Jewish cuisine

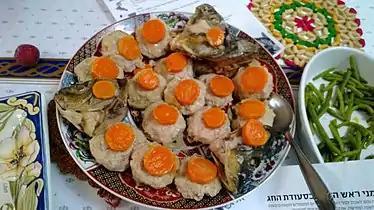
Gefilte fish with carrot slices and "chrain"

With kosher meat not always available, fish became an important staple of the Jewish diet. In Eastern Europe it was sometimes especially reserved for Shabbat. As fish is not considered meat by the culinary definition nor in the Judaic context, it is consumed by many observant Jews who consider to be permissible to eat fish with milk and other dairy products. However, within various Jewish communities there are different rules regarding fish and dairy. For instance, many Sephardim do not mix fish with milk or any other kind of dairy product. Similarly, the Chabad-Hasidic custom is not to consume fish together with specifically milk; however, it is permissible to eat fish and other dairy products "(ex; butter, cheese, cream)" at the same time.